Heraclius

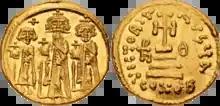
"Solidus" showing Heraclius (middle, with the large beard) in his later reign flanked by his sons Heraclius Constantine and Heraclonas

Edward Gibbon, in "The History of the Decline and Fall of the Roman Empire", wrote: